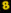
Number: 8